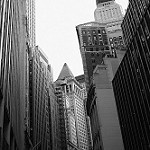
Scene: Outdoor